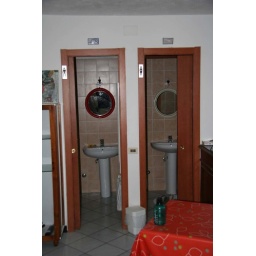
The male and female bathrooms in the hostel.